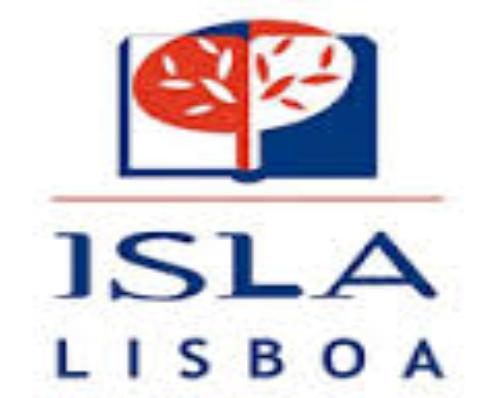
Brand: Isla-1
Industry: Others